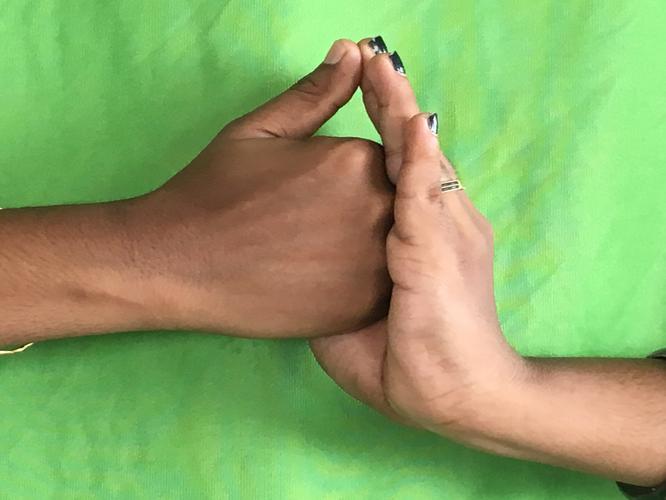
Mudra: Shanka
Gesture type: double_hand